Second law of thermodynamics

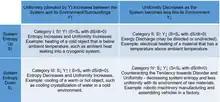
Four categories of processes given entropy up or down and uniformity up or down

The second law can be conceptually stated as follows: Matter and energy have the tendency to reach a state of uniformity or internal and external equilibrium, a state of maximum disorder (entropy). Real non-equilibrium processes always produce entropy, causing increased disorder in the universe, while idealized reversible processes produce no entropy and no process is known to exist that destroys entropy. The tendency of a system to approach uniformity may be counteracted, and the system may become more ordered or complex, by the combination of two things, a work or exergy source and some form of instruction or intelligence. Where 'exergy' is the thermal, mechanical, electric or chemical work potential of an energy source or flow, and 'instruction or intelligence', although subjective, is in the context of the set of category IV processes.